Marquette County Courthouse

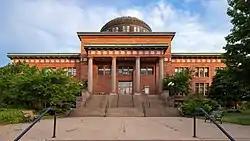

The Marquette County Courthouse, a government building located at 234 West Baraga Ave in Marquette, Michigan. It was designated a Michigan State Historic Site in 1976 and was listed on the National Register of Historic Places in 1978. The courthouse served as the setting for the 1959 film "Anatomy of a Murder", directed by Otto Preminger.